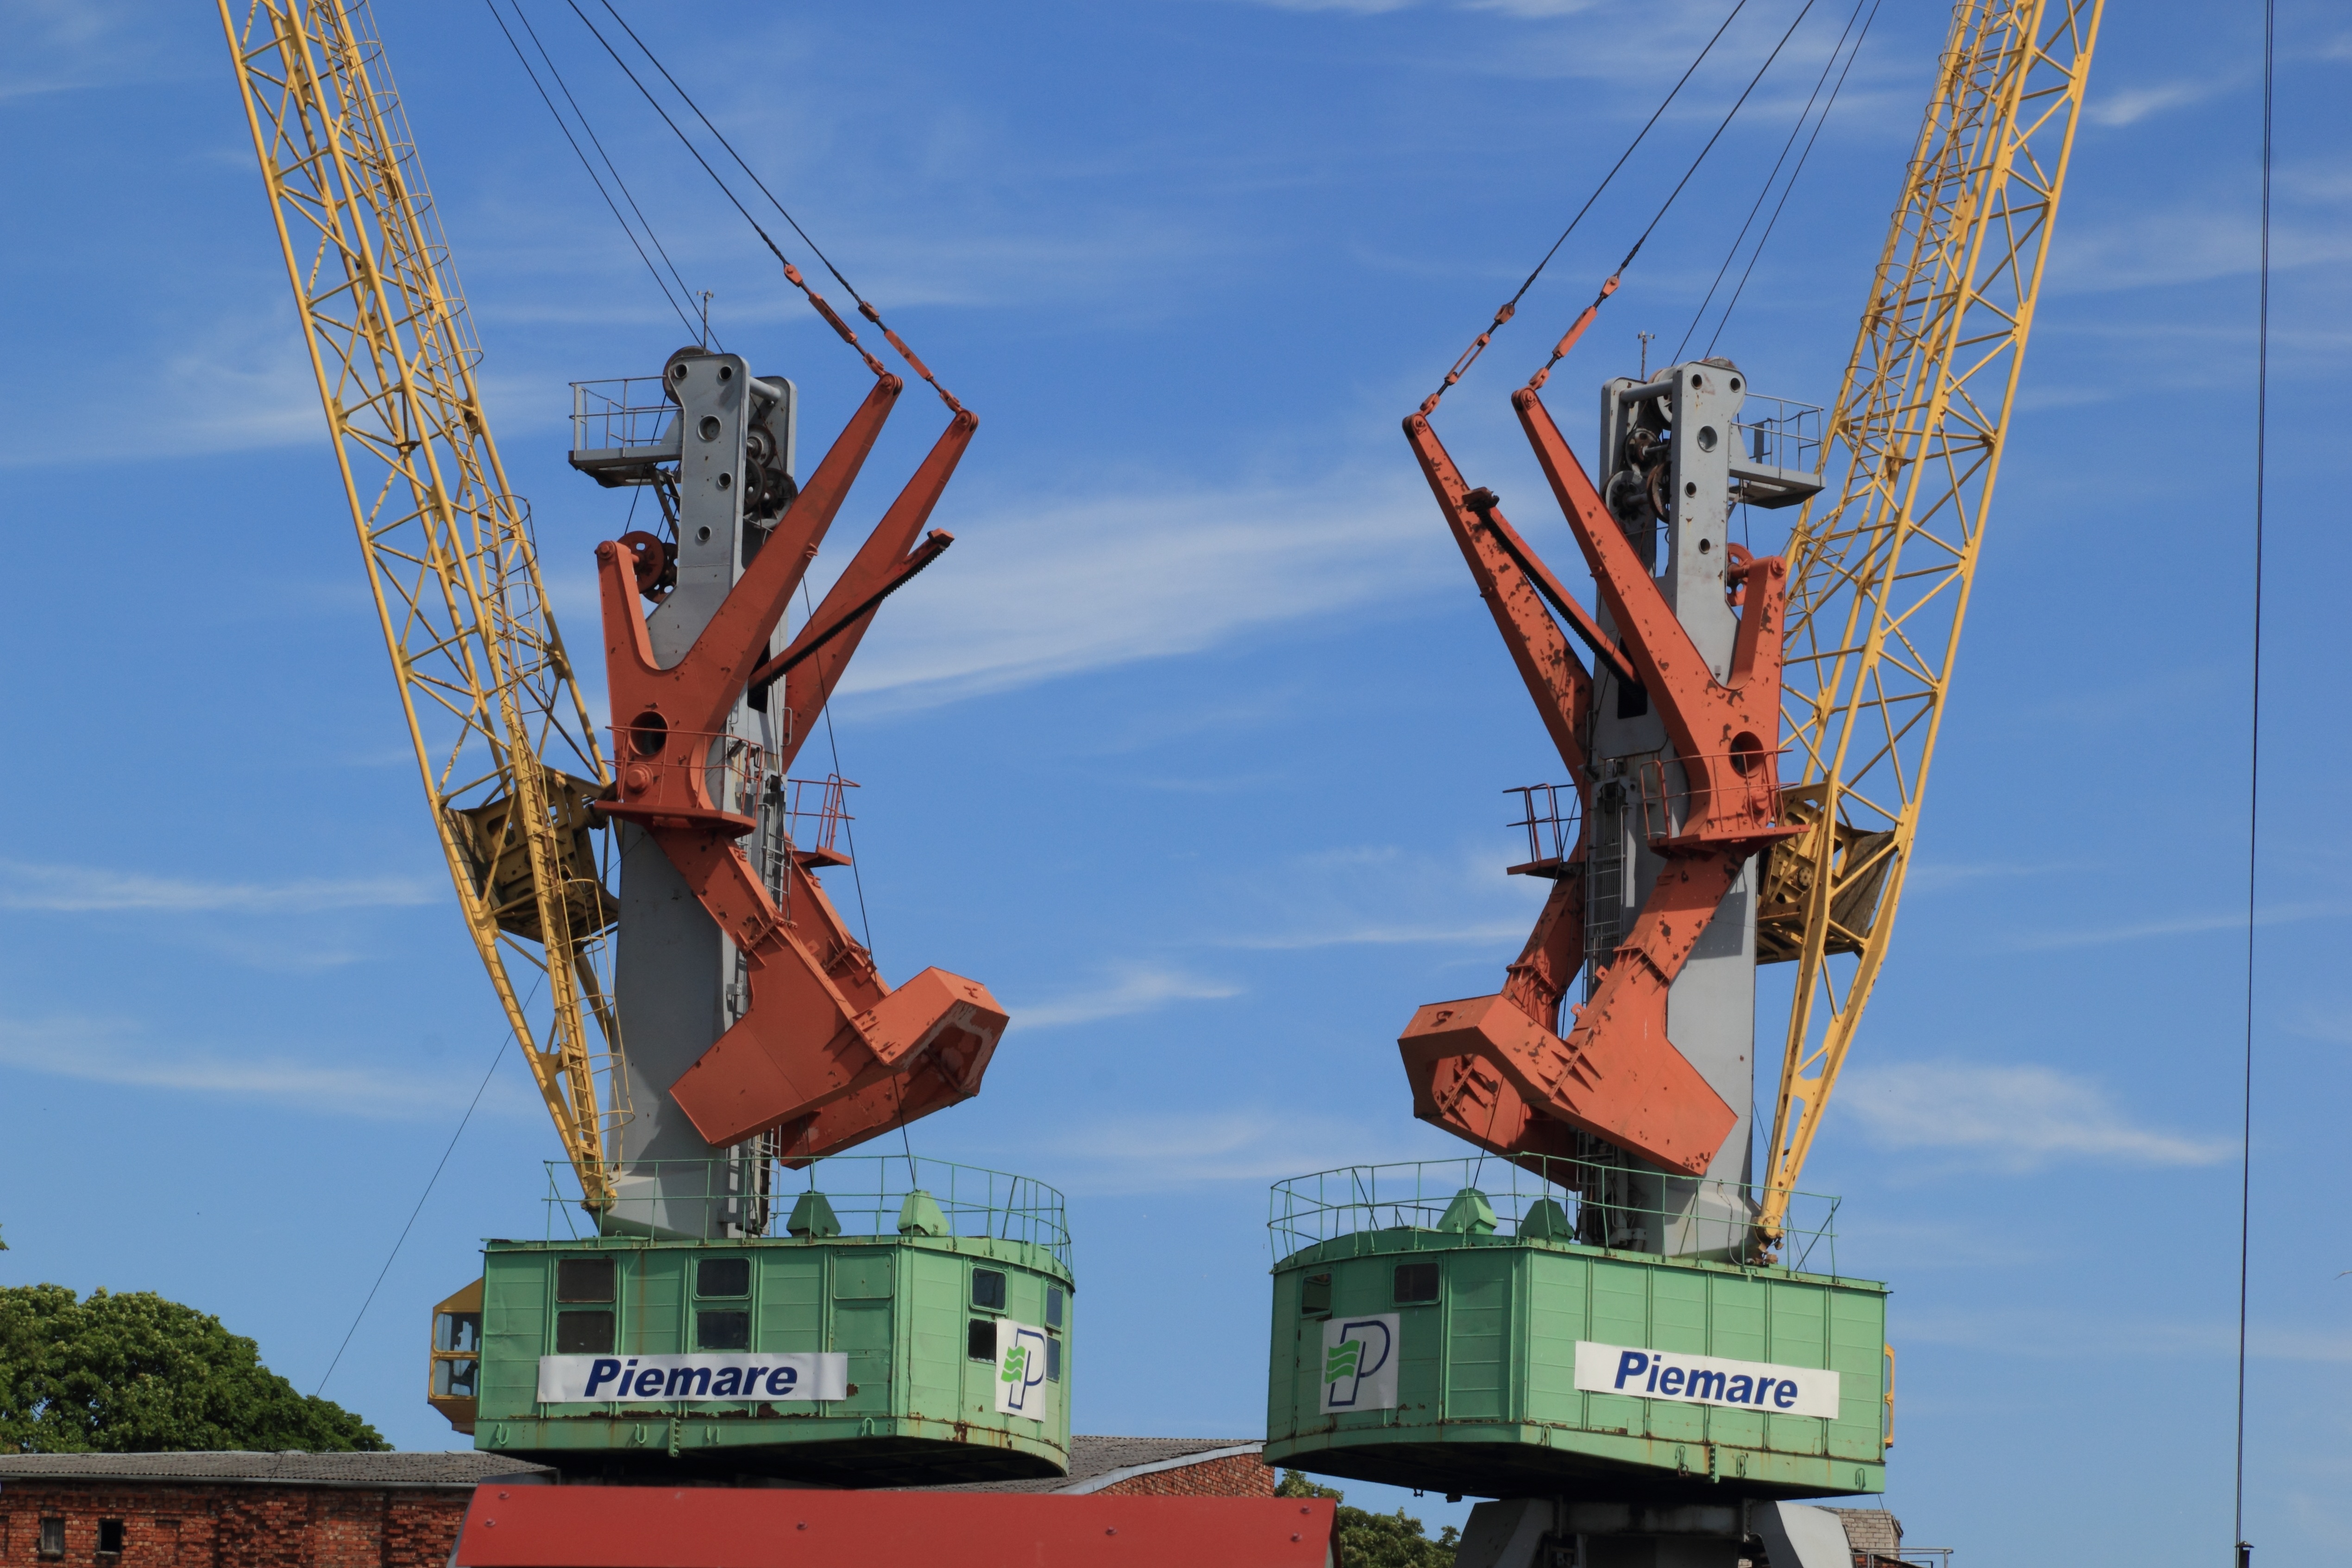
water, vehicle, mast, harbour, electricity, energy, cranes, crane, latvia, liepaja, construction equipment